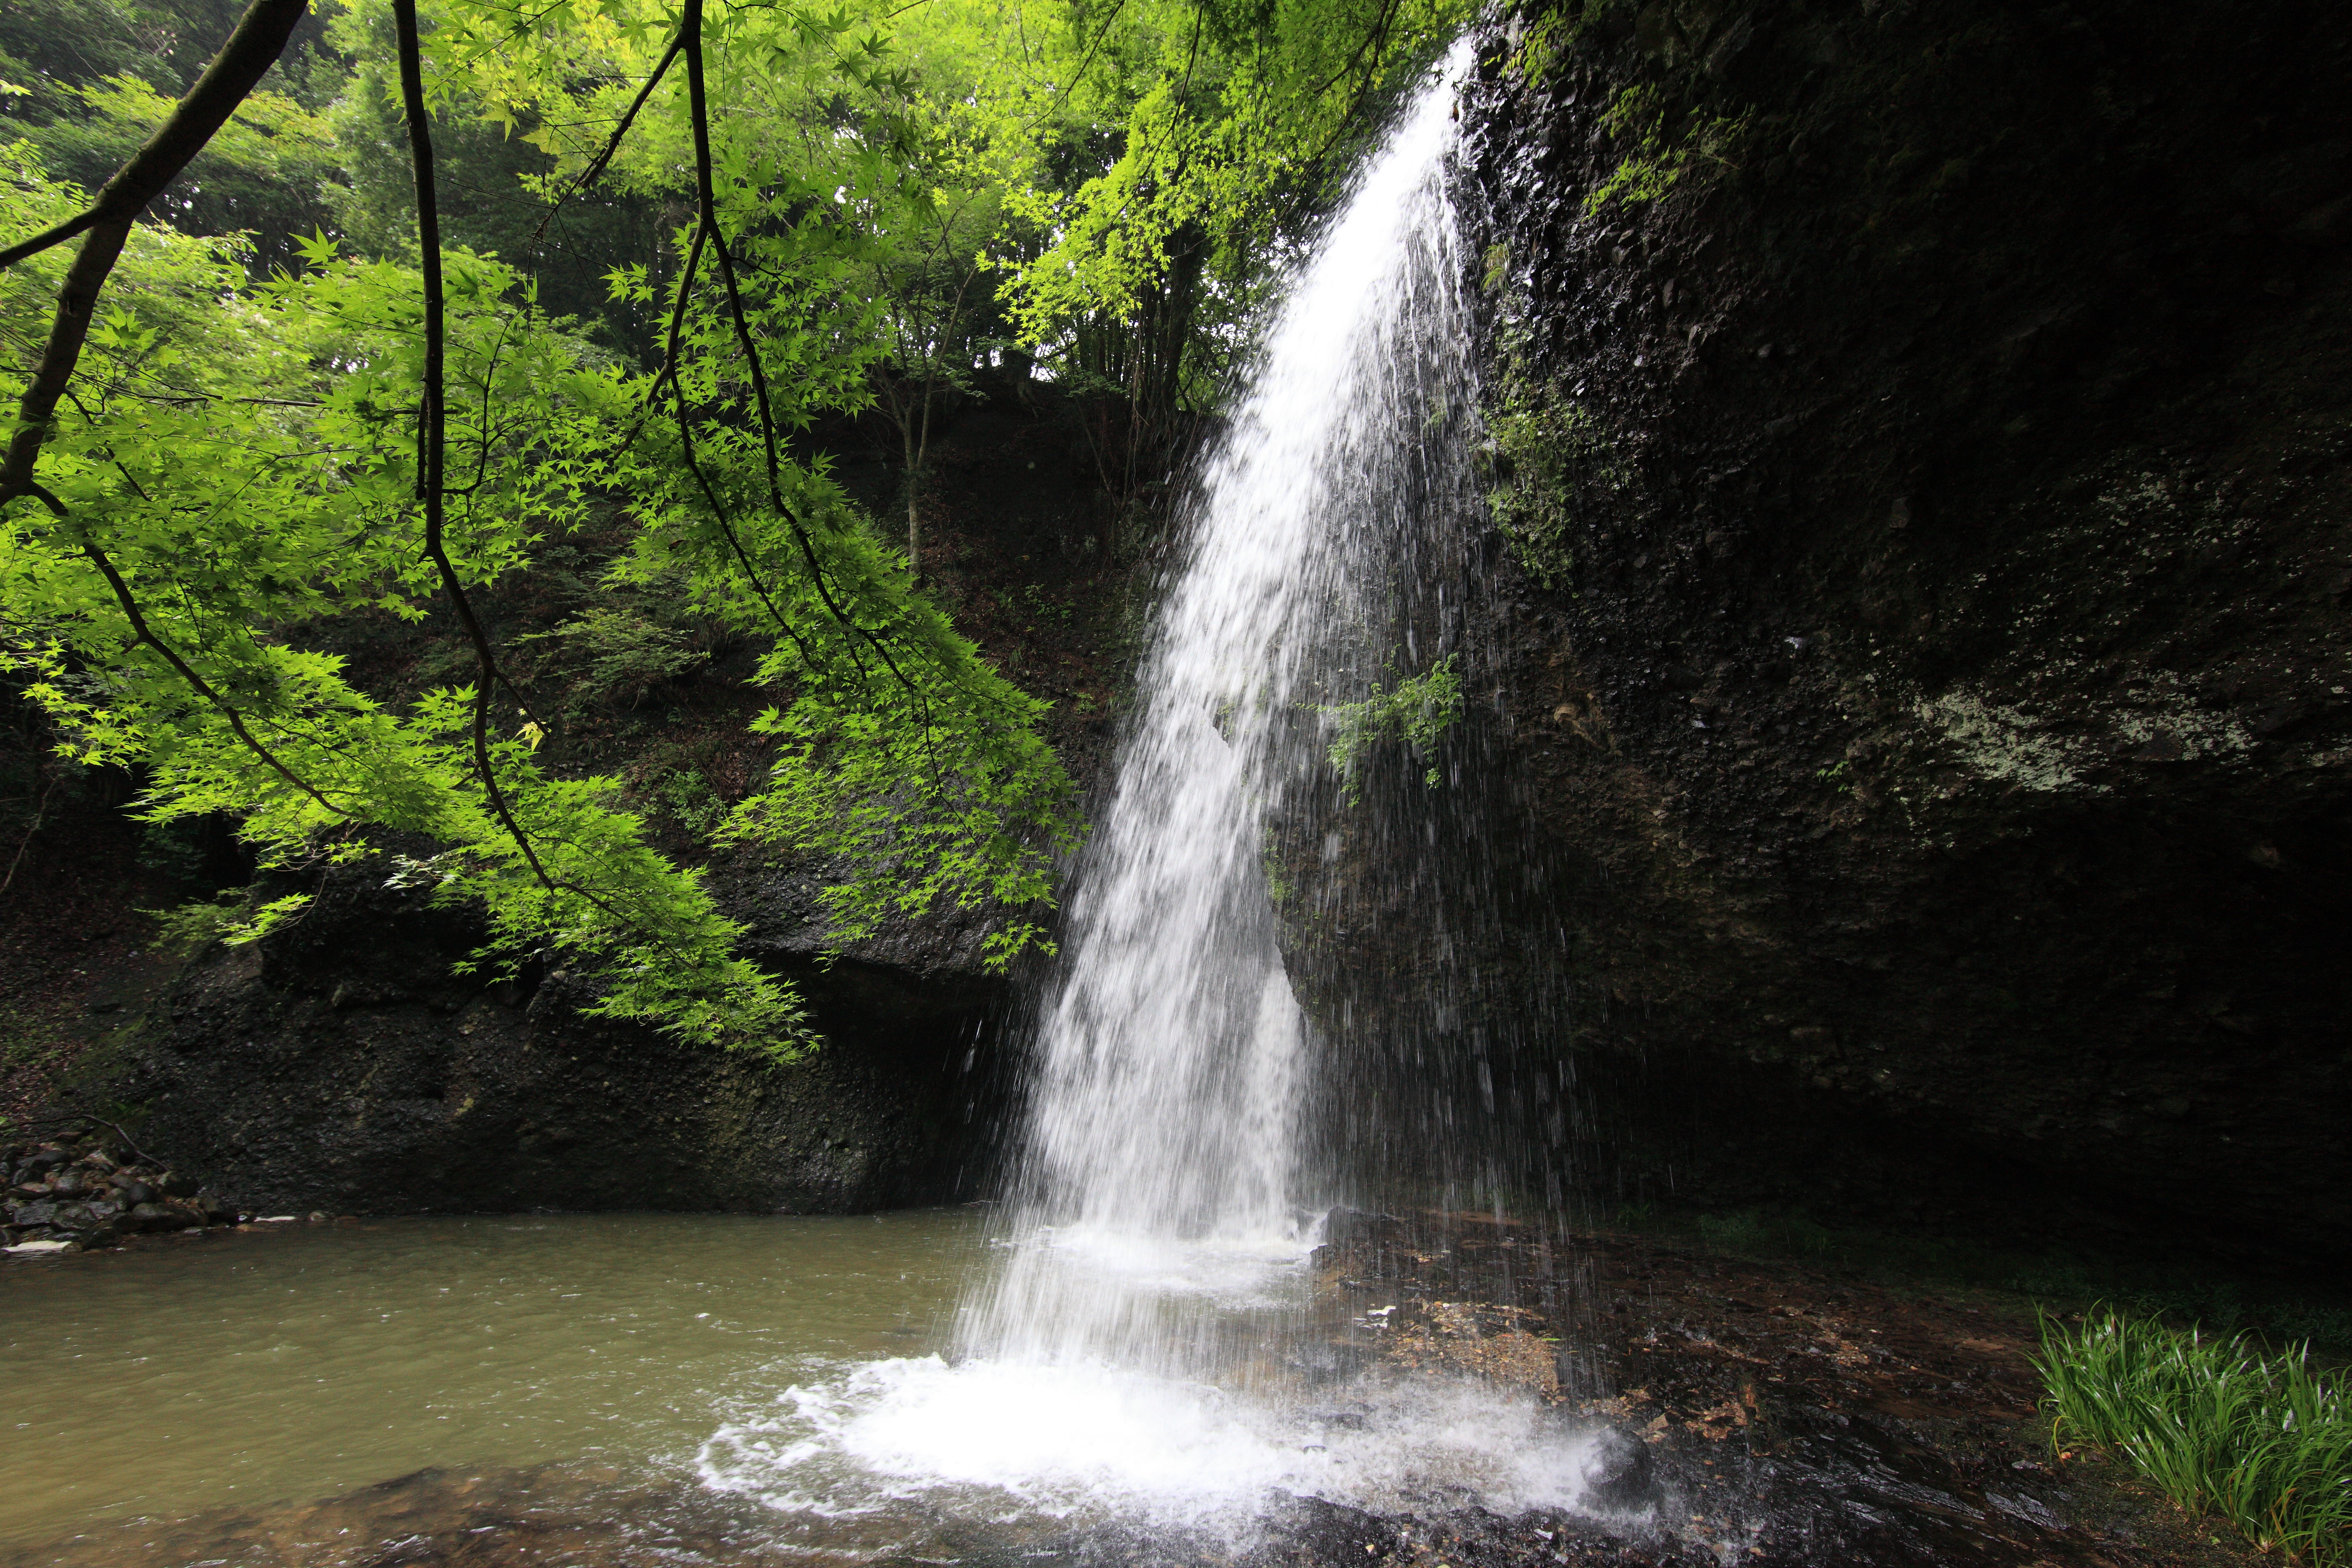
water, waterfall, stream, high, jungle, canon, body of water, eos, cool image, rainforest, 5d, wasserfall, hires, markii, water feature, watercourse, hi, res, resolution